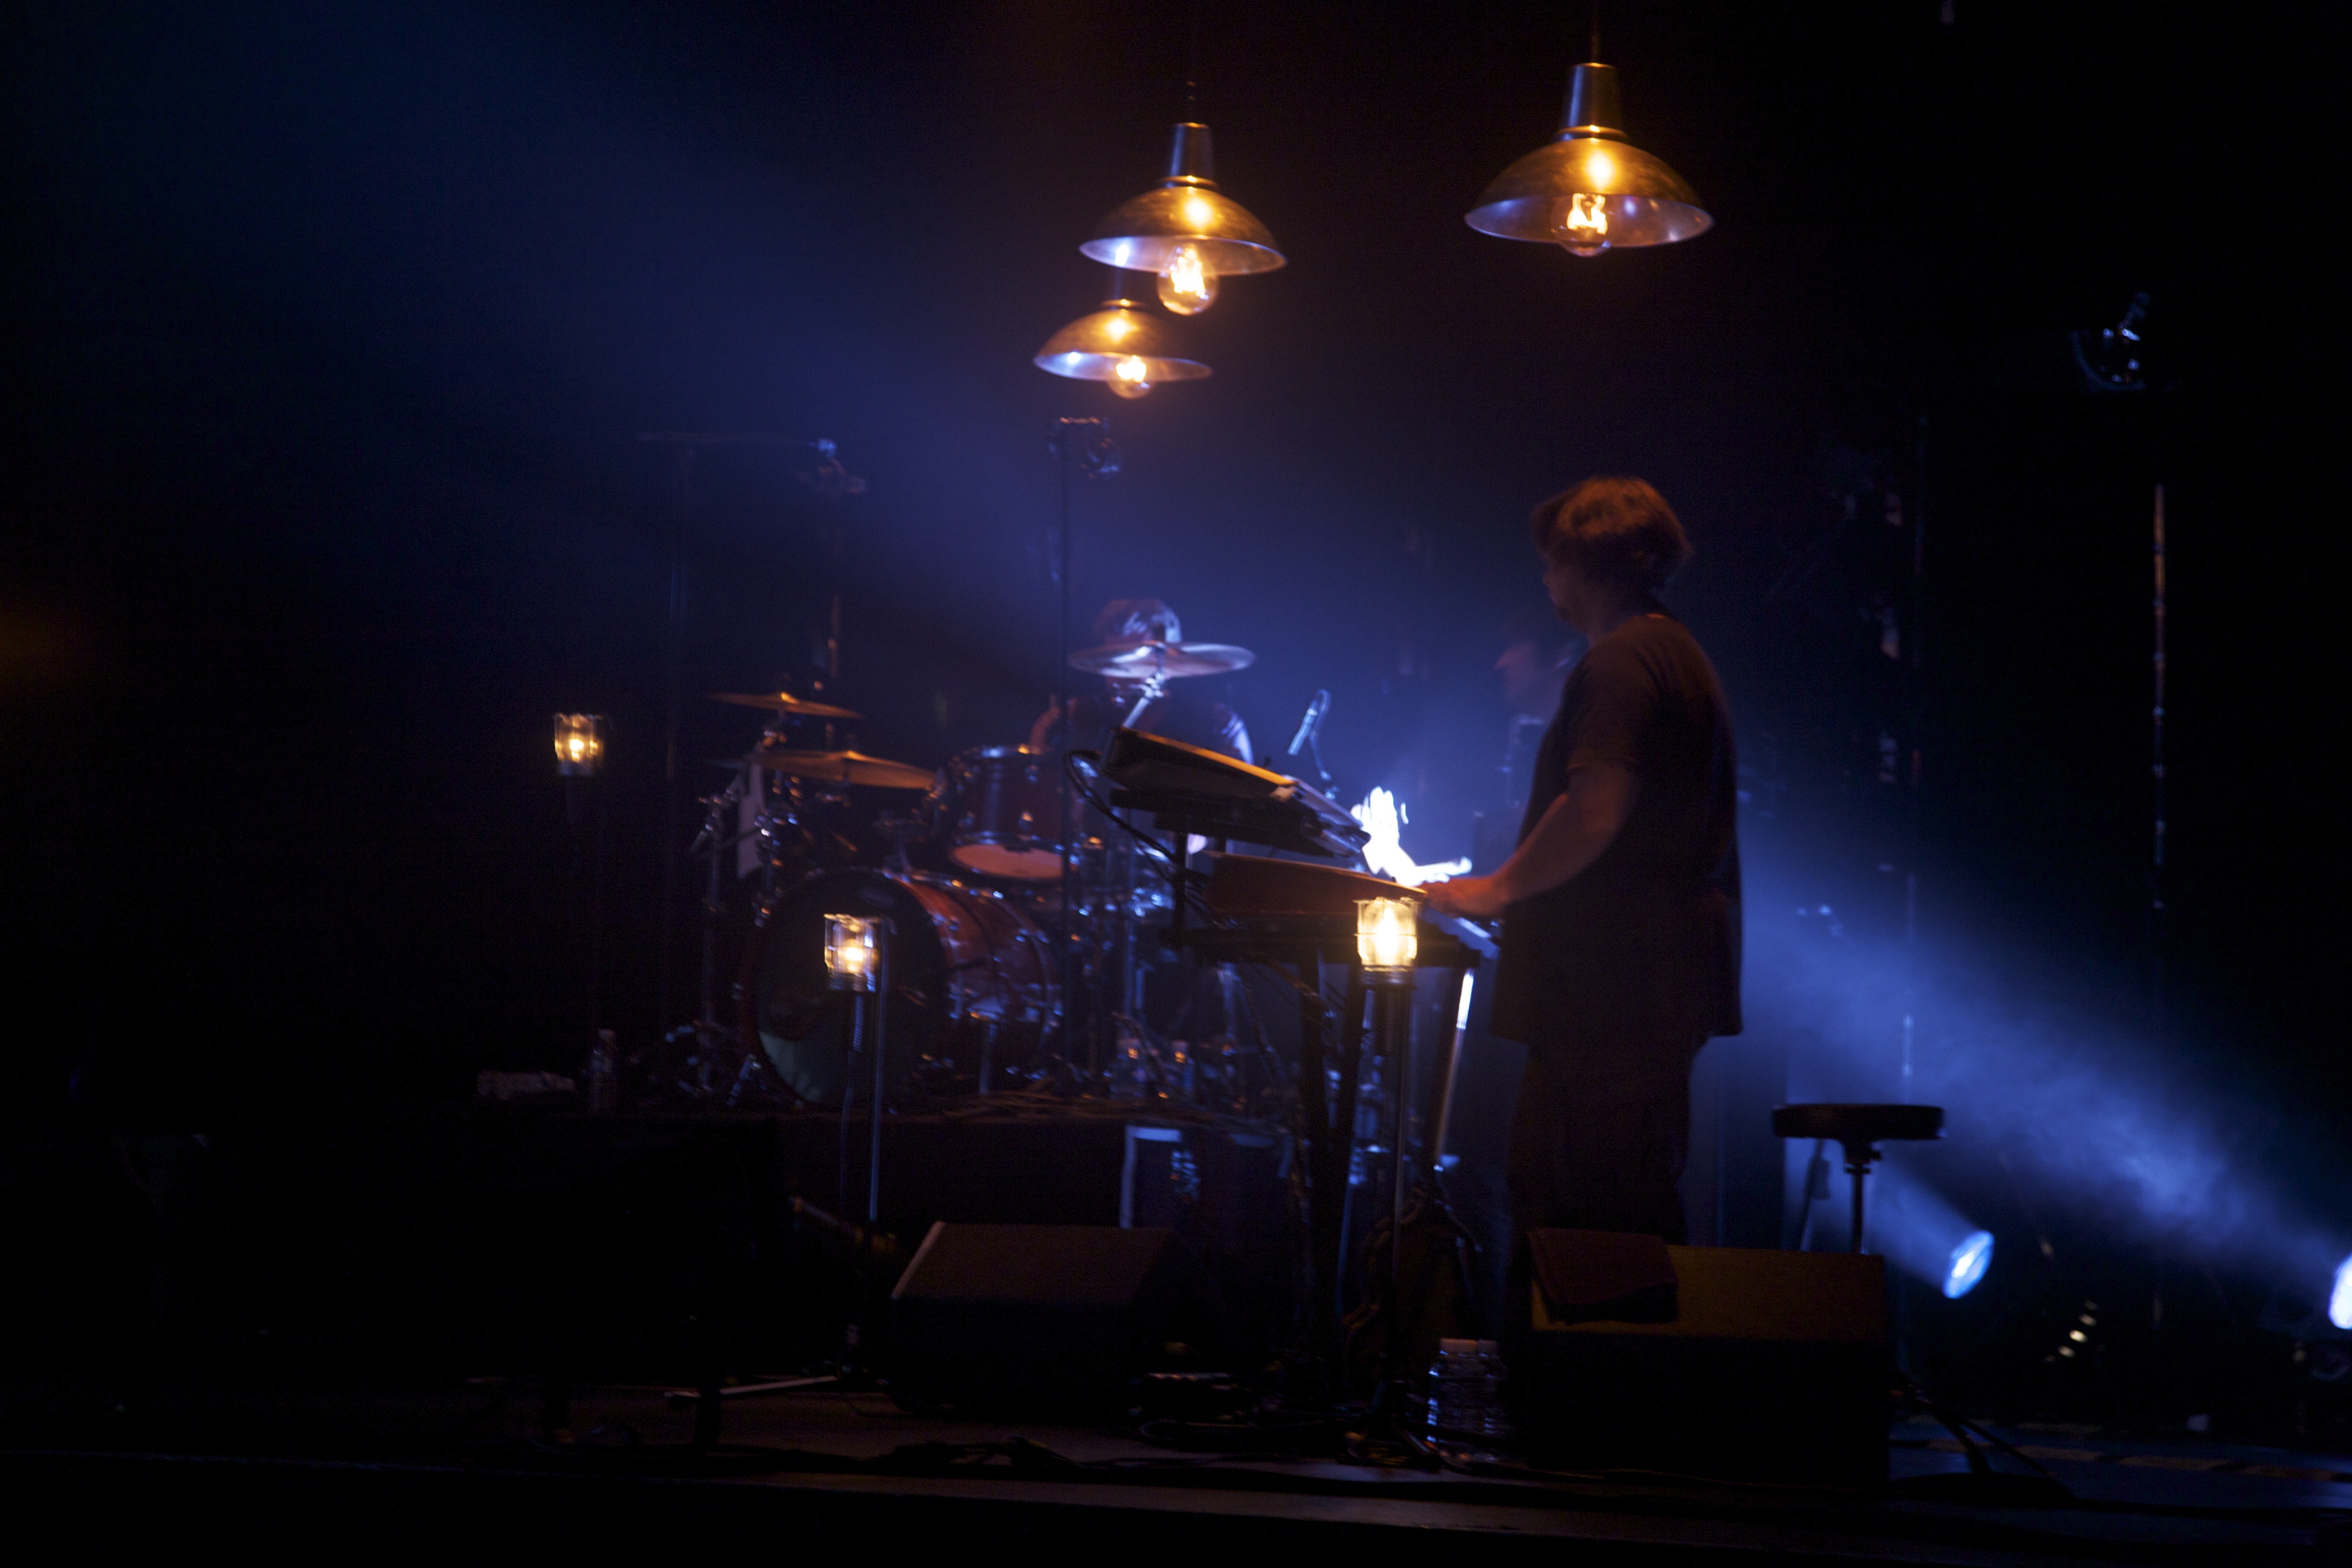
music, concert, darkness, musician, performance art, stage, performance, raw, entertainment, murat, jeanlouismurat, villierssurmarne, festivaldemarne, fredjimenez, stephanereynaud, brunoclavaizolle, performing arts, rock concert, musical theatre